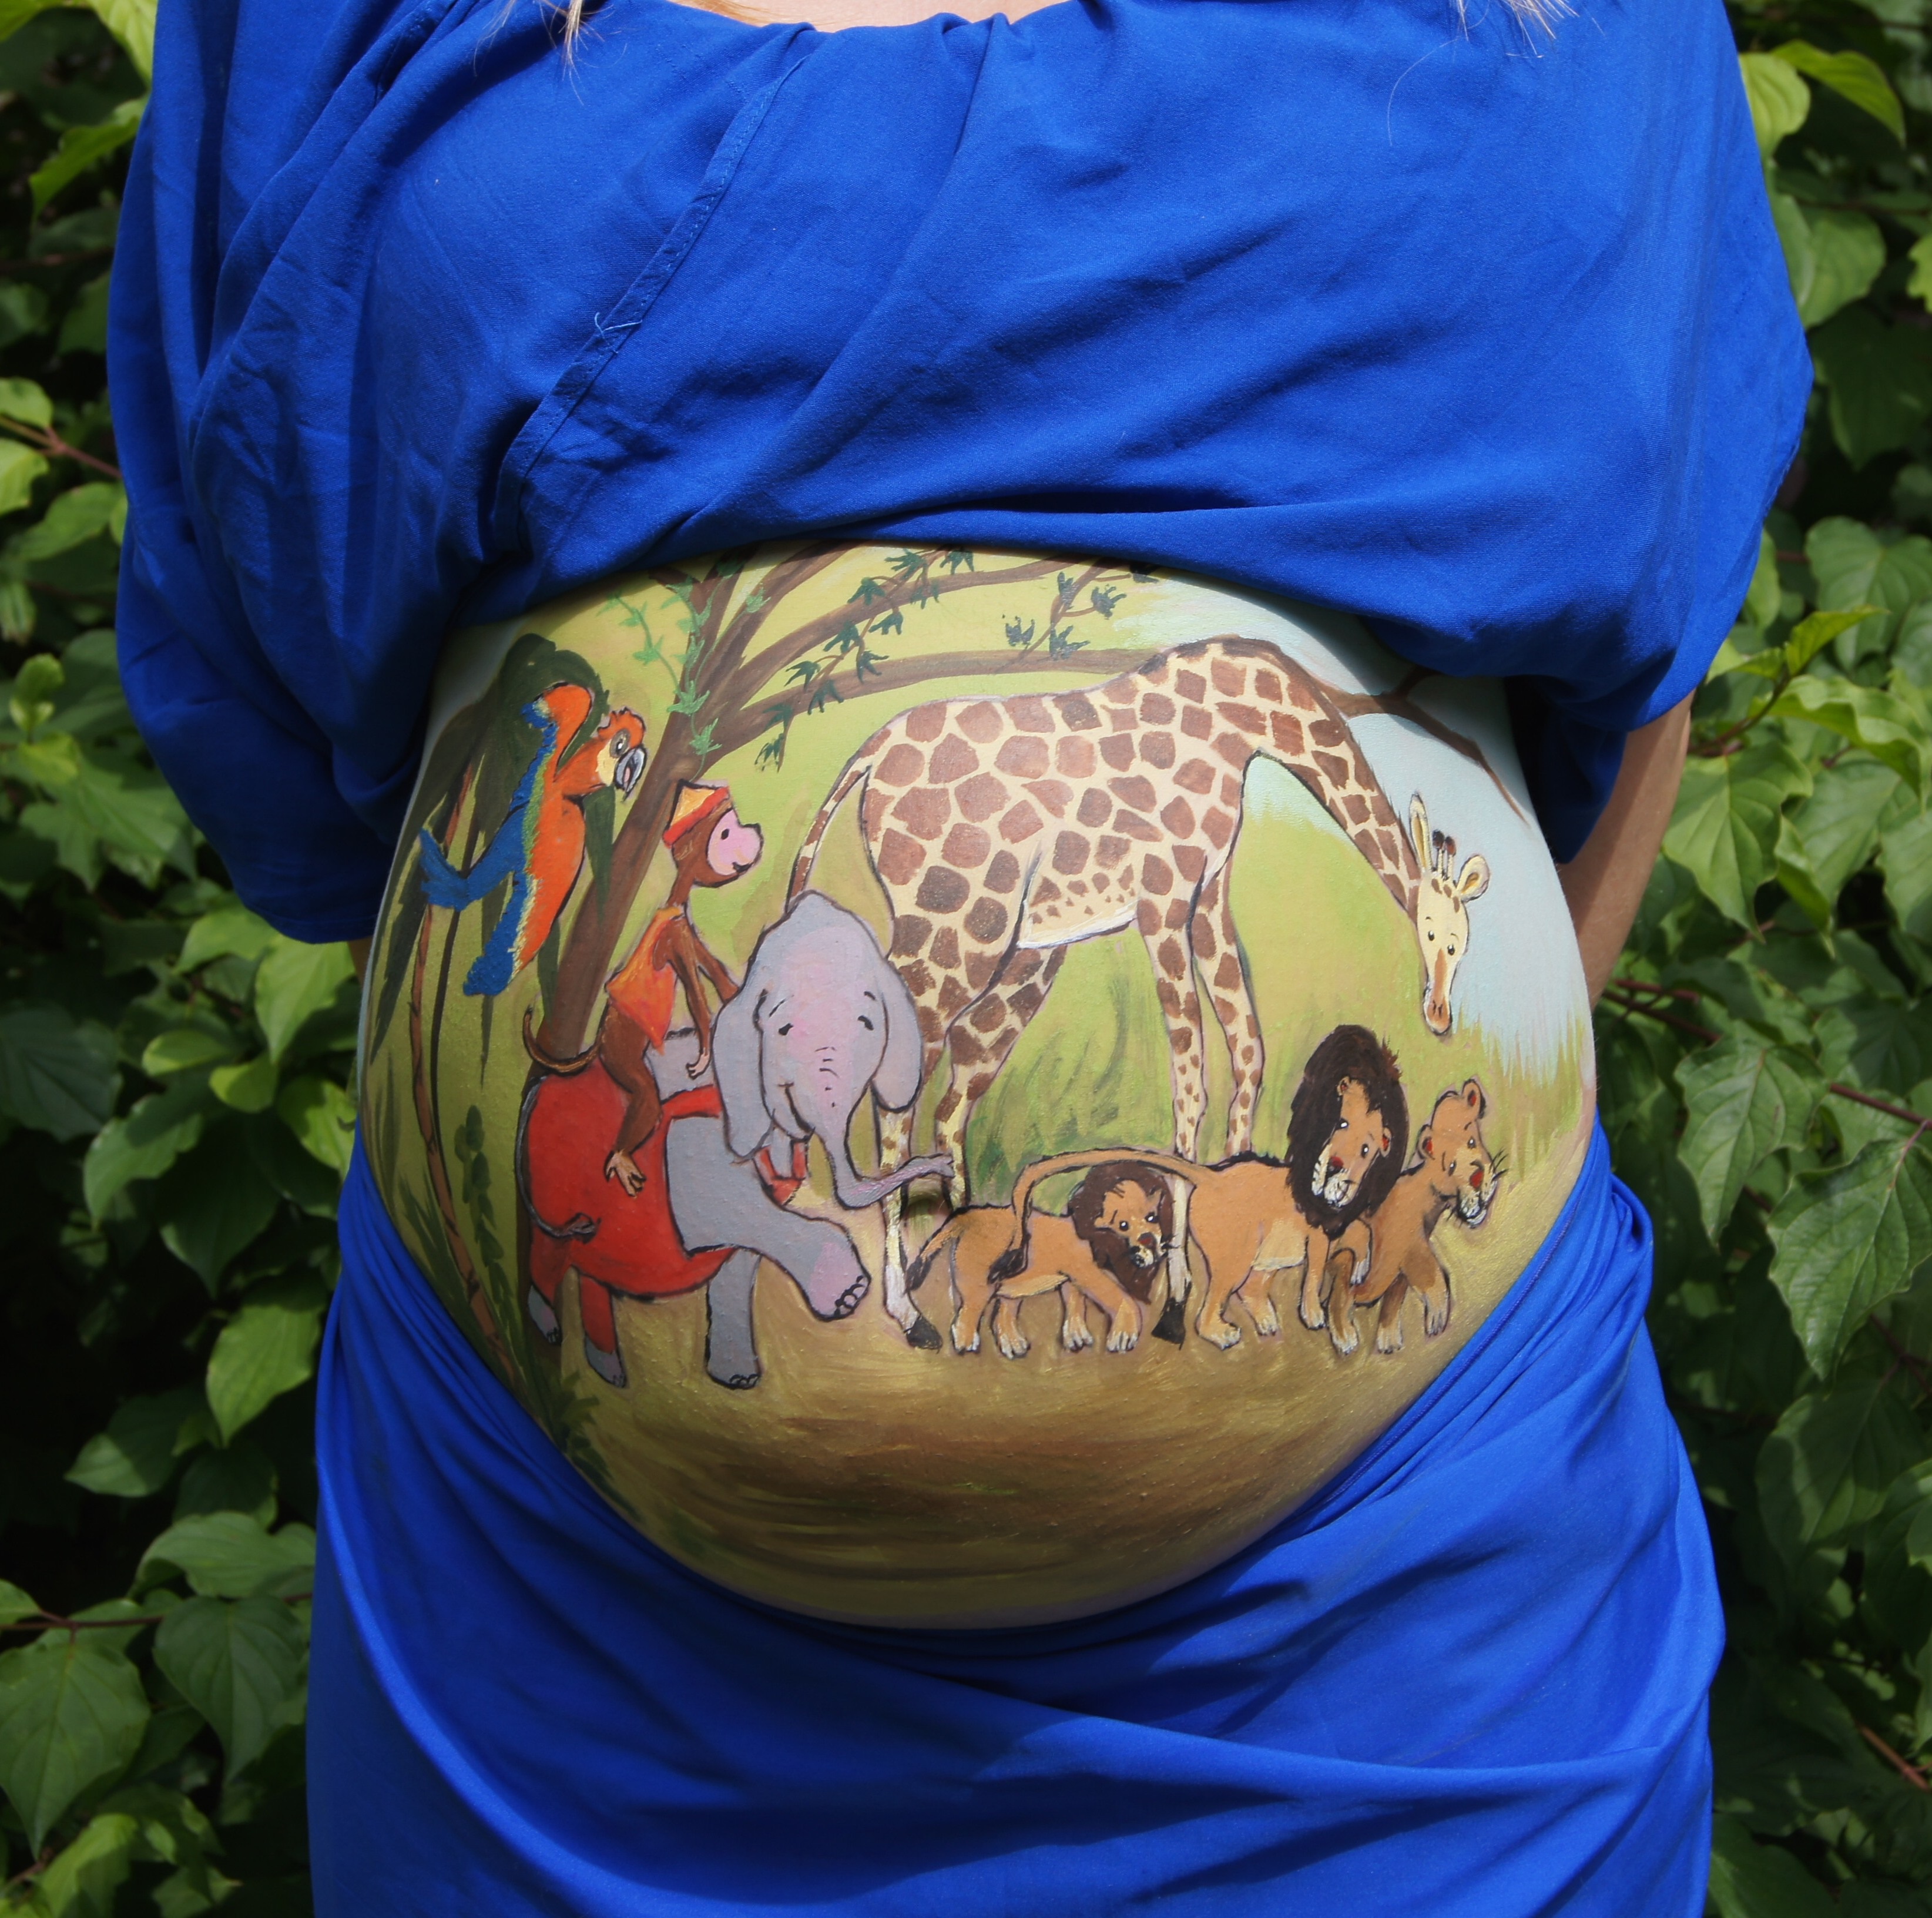
flower, green, jungle, color, blue, yellow, animals, pregnant, bellypaint, belly painting